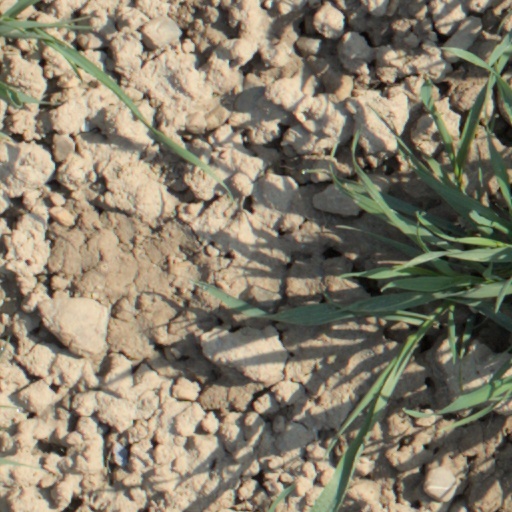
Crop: wheat